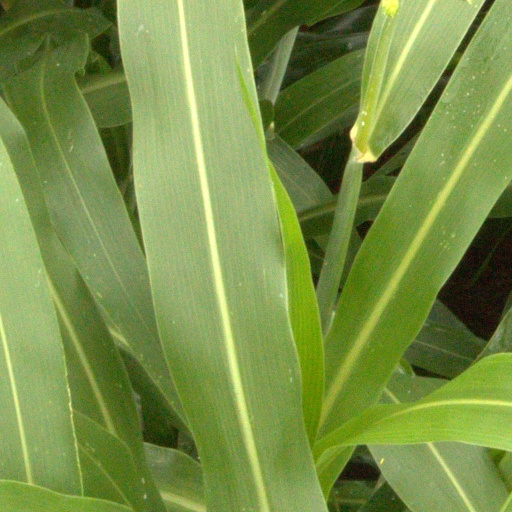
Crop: sorghum